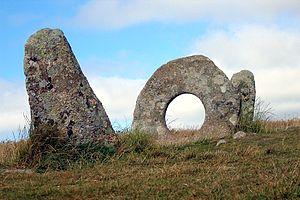
L'astronomie mégalithique est la représentation architecturale des calendriers solaires, solstices, équinoxes et événements astraux dans l'agencement des sites mégalithiques. Un mégalithe est constitué d’une ou plusieurs pierres de grandes dimensions, érigées sans l’aide de mortier ni de ciment pour fixer la structure.
Un mégalithe est une construction monumentale lié au mégalithisme souvent attaché à un sanctuaire, constitué d’une ou de plusieurs pierres brutes de grandes dimensions, érigées sans mortier ni ciment pour fixer la structure.